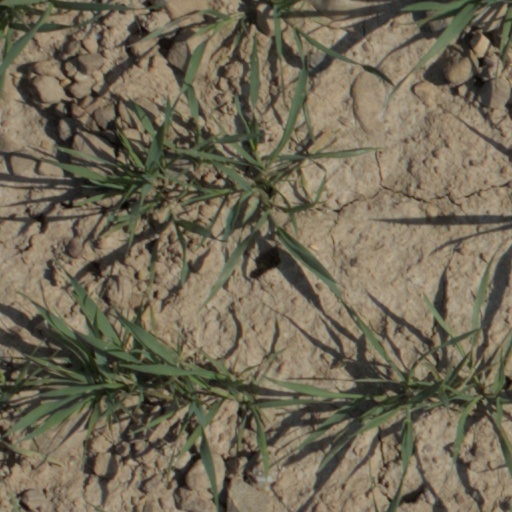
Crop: wheat